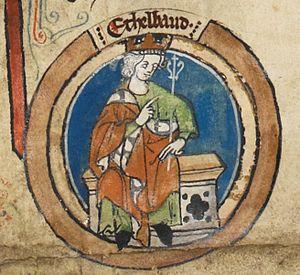
Miniature d'Æthelbald de Wessex dans une généalogie royale du XIVe siècle.
Æthelbald est roi du Wessex de 855 à sa mort, en 860.